Mikhail Khronopulo

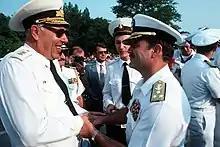
Ilg and Khronopulo shaking hands, 4 August 1989

Khronopulo became chief of staff of the 8th Operational Squadron of the fleet in the Indian Ocean in 1977, and in 1979 was promoted to "kontr-admiral" and appointed squadron commander. He was made First Deputy Commander of the Black Sea Fleet and head of the Sevastopol garrison in 1982 with the rank of "vitse-admiral", and became its commander on 26 July 1985. He was promoted to admiral in 1986, and in September of that year led the operation to rescue survivors of the passenger ship "Admiral Nakhimov". He supervised the attempt to push the American cruiser "Yorktown" and destroyer "Caron" out of Soviet territorial waters on 12 February 1988, which became known as the Black Sea bumping incident. In August 1989 he welcomed Deputy Commander in Chief, United States Naval Forces Europe Vice Admiral Paul Ilg to Sevastopol when cruiser "Thomas S. Gates" and frigate "Kauffman" visited the naval base in the first United States Navy visit to the Soviet Union since 1975. Khronopulo held the position until he was relieved of it in October 1991 after being accused of supporting the 1991 Soviet coup d'état attempt. He was forced to retire on 17 March 1992.